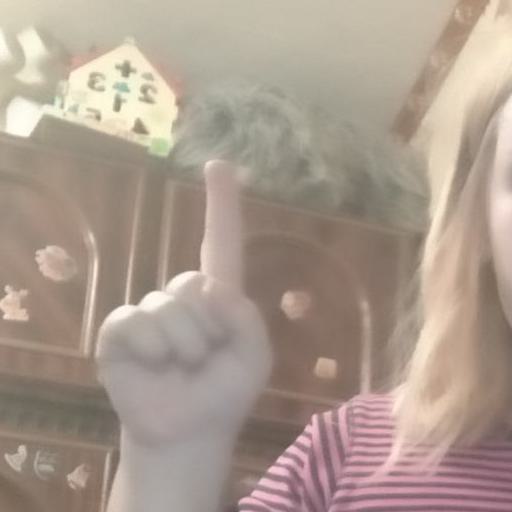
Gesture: one